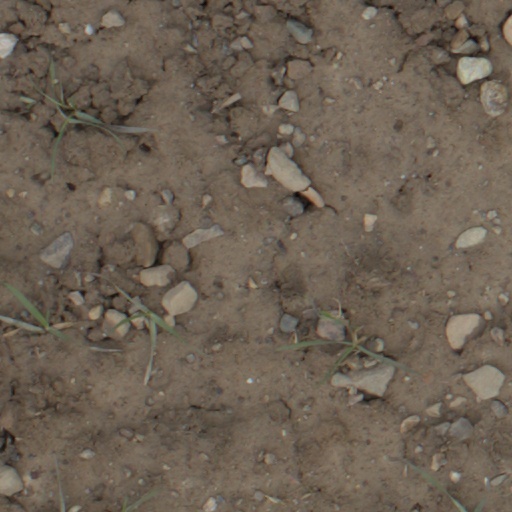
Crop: wheat